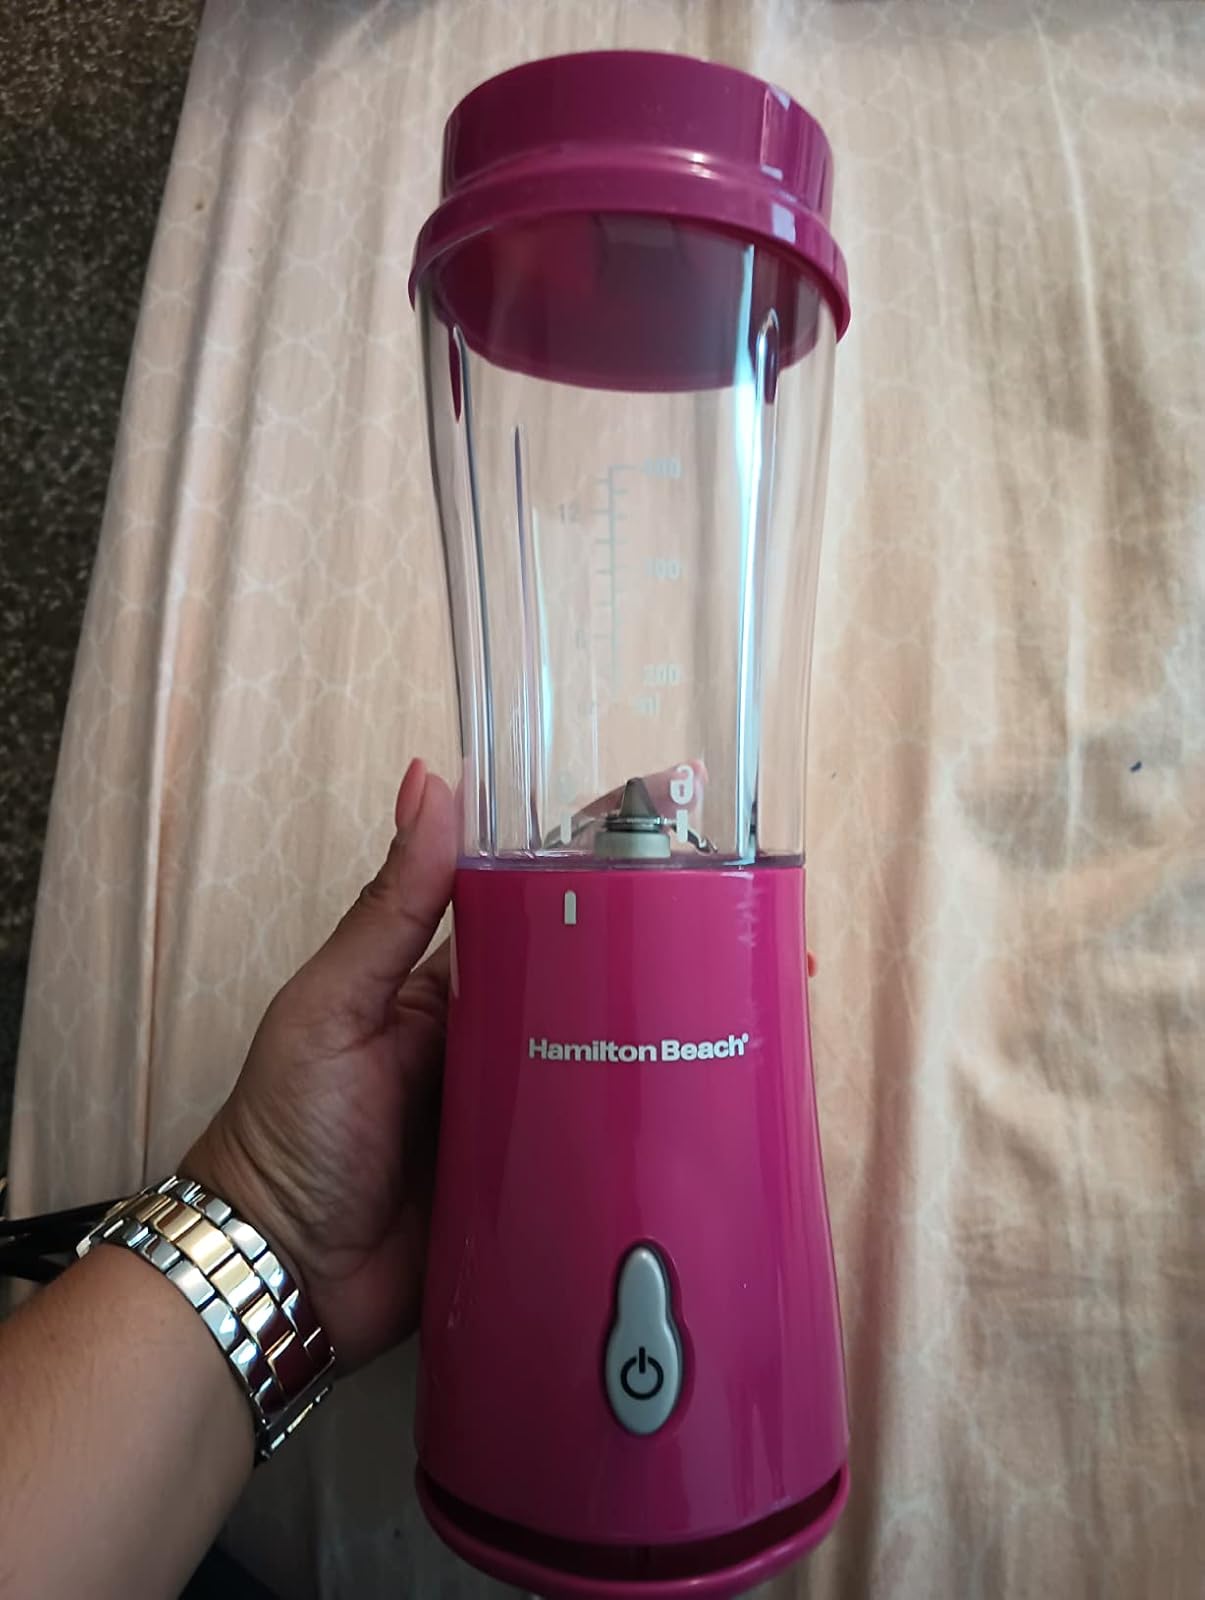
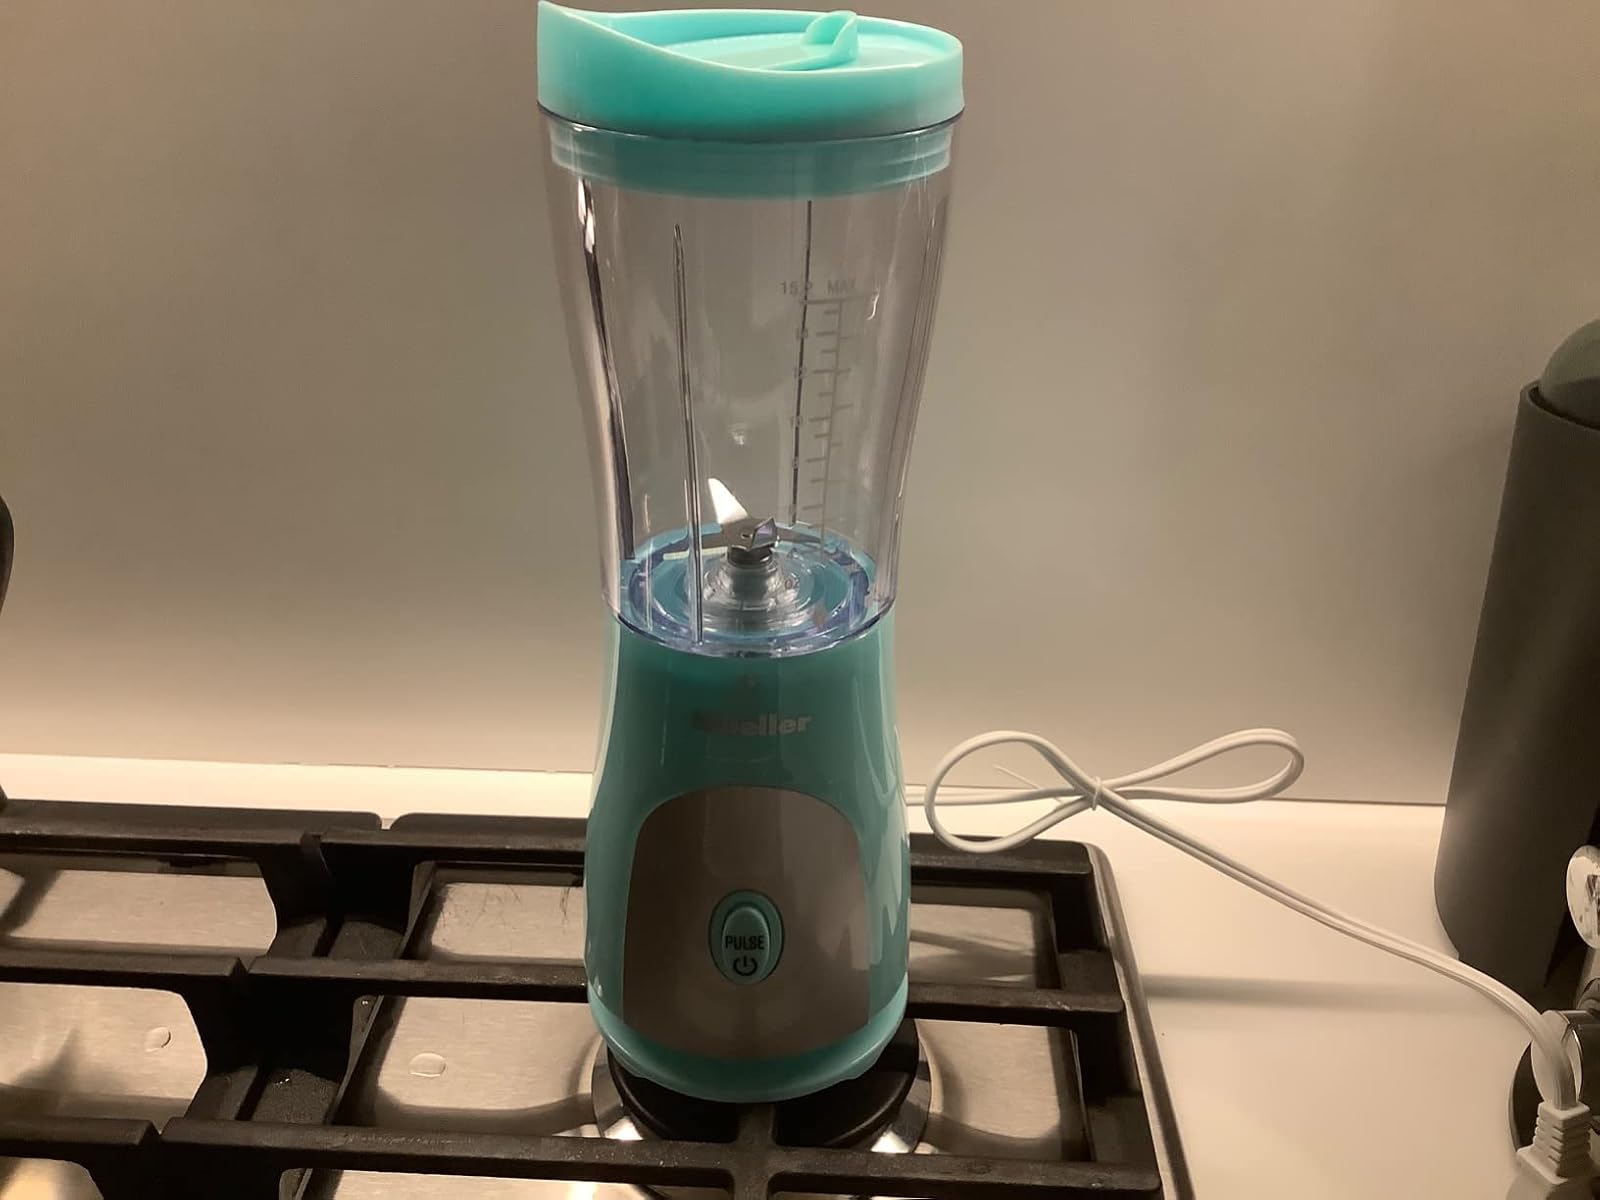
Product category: items_blender
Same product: no